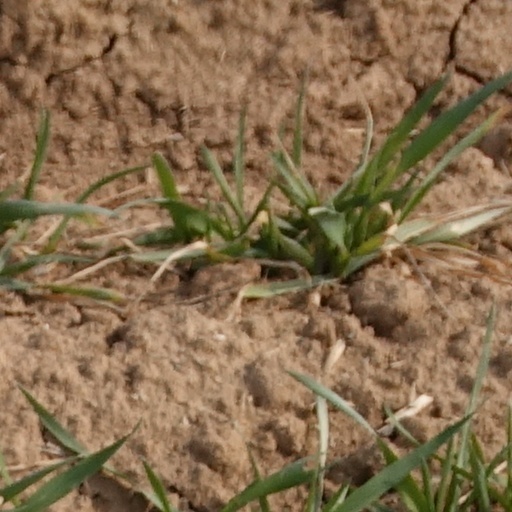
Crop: wheat